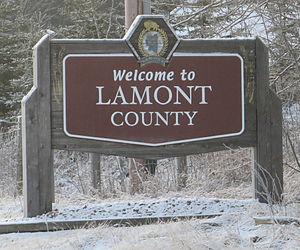
Le comté de Lamont est un district municipal, situé dans la province d'Alberta, au Canada.